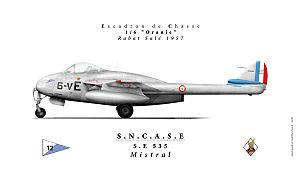
La 6ᵉ escadre de chasse est une ancienne unité de chasse de l'armée de l'air française formée le 1ᵉʳ janvier 1946 sur le terrain de Toussus-le-Noble avec le Régiment de chasse « Normandie-Niémen ».
Le de Havilland Vampire, aussi connu sous la dénomination DH.100, est le second avion à réaction militaire construit par le Royaume-Uni, avec la société de Havilland. Mis en service juste après la Seconde Guerre mondiale, il présente la particularité d'être équipé d'un fuselage arrière bipoutre. C'est le premier avion à réaction à avoir traversé l'océan Atlantique, et le premier avion à réaction capable d'opérer depuis un porte-avions. Plus de 4 500 exemplaires ont été construits, dont une partie sous licence, et utilisés par environ 25 pays différents.
L'escadron de chasse 1/6 Oranie est une ancienne unité de chasse de l'armée de l'air française ayant connu une existence relativement brève, entre le 1ᵉʳ octobre 1952 et le 25 juillet 1960, au sein de la 6ᵉ escadre de chasse.